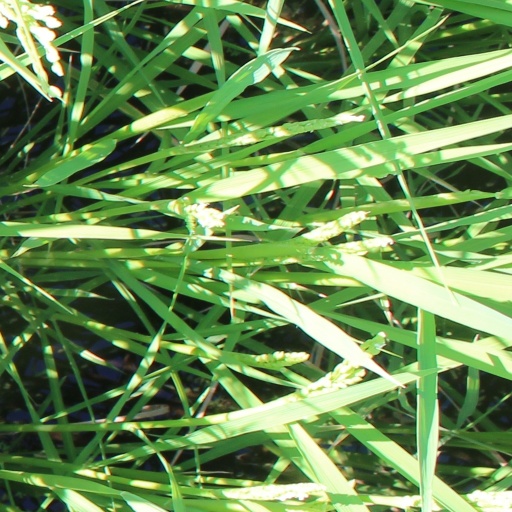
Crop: rice